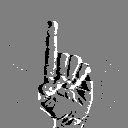
ASL letter: d